Holt Brothers Banking Company Building

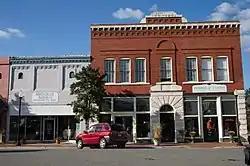

Holt Brothers Banking Company Building is a historic site in Sandersville, Georgia. It was added to the National Register of Historic Places in 1994. It is located at 100–106 Malone Street. It was designed by Charles E. Choate.